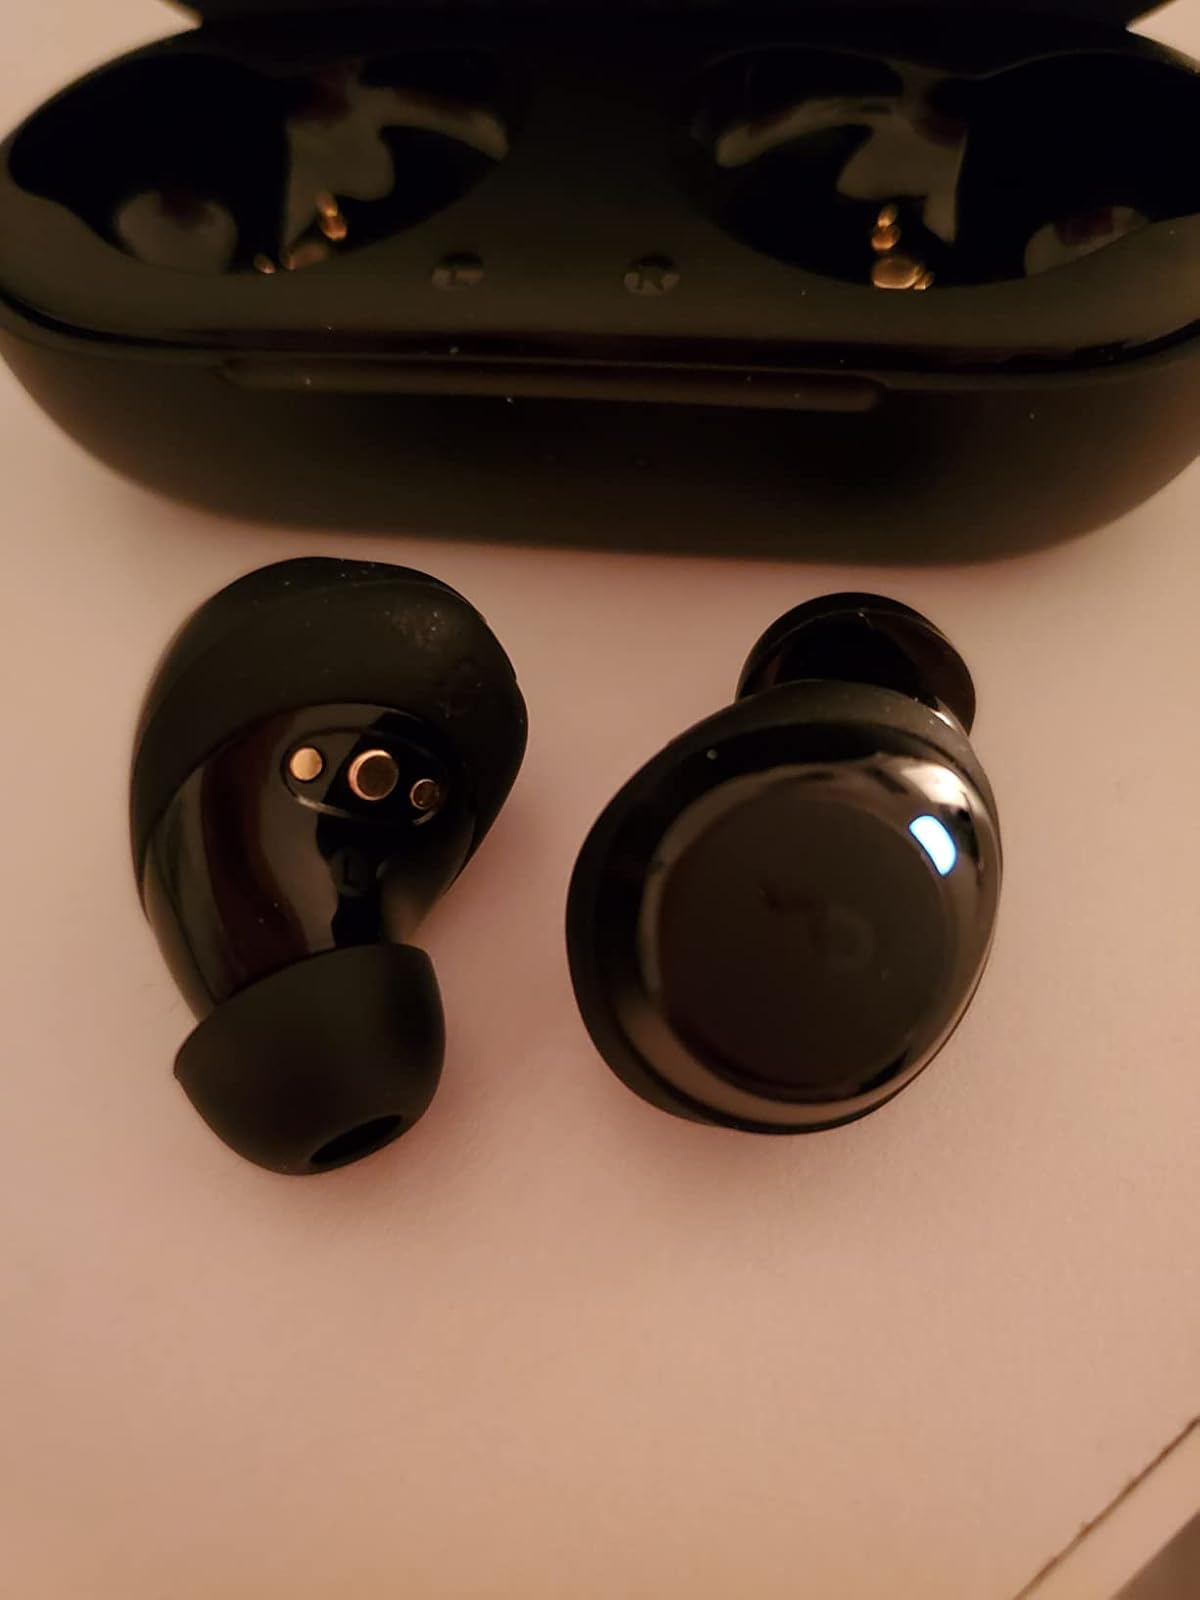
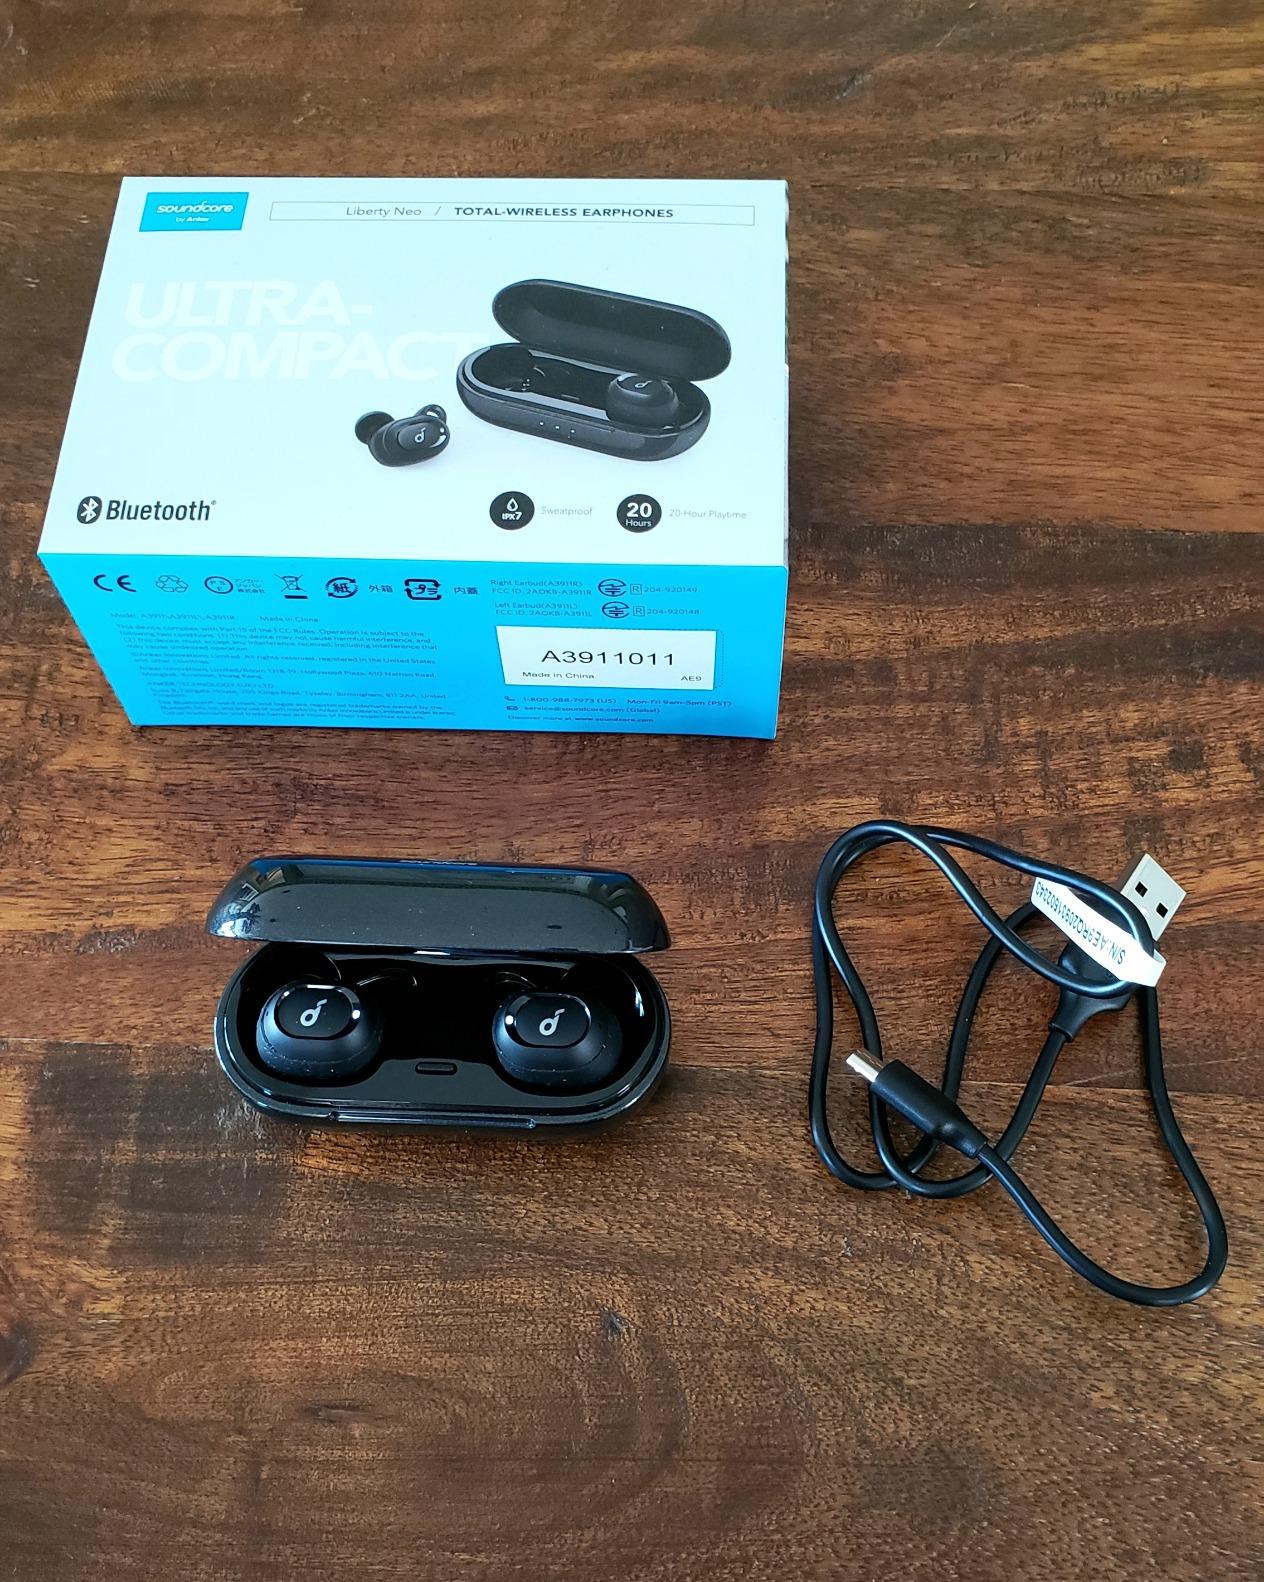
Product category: earbuds
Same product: no